Answer in natural language. Considering the relative positions, where is natural wood threedrawer dresser (marked B) with respect to lowprofile bed with blue bedding (marked C)? Choose between the following options: left or right
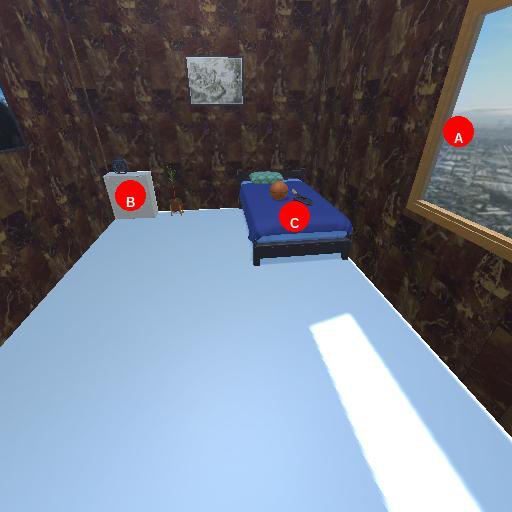
<answer>left</answer>